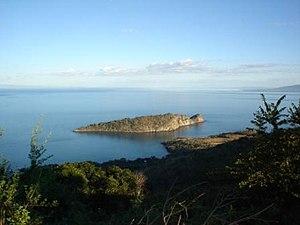
Liste des îles du Salvador, comprenant à la fois des îles publiques habitées et des îles inhabitées du Salvador, qui relèvent également de l'administration militaire du Ministère de la défense nationale. La liste n'est pas exhaustive.